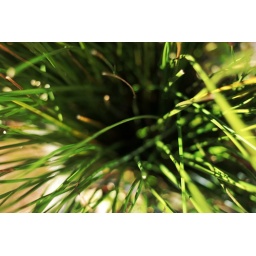
Some water grass in the parents fish pond made for a nice shot.